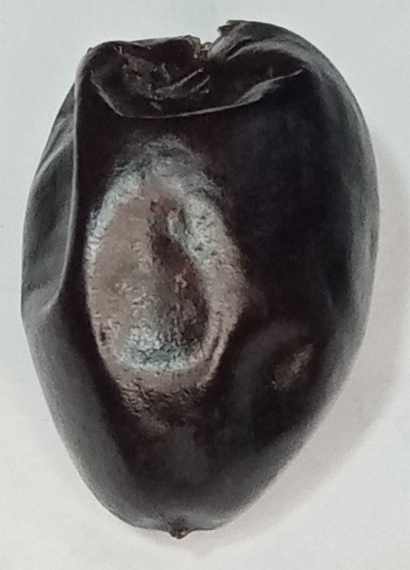
Variety: kupro
Size: large
Grade: grade-1